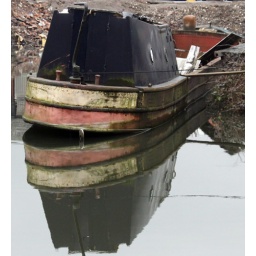
Narrow boats on the canal in Oldbury. Not quite the picturesque image most people have of canal boat life.